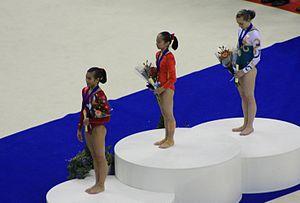
Le 41ᵉ championnat du monde de gymnastique artistique a lieu à Londres au Royaume-Uni du 13 au 18 octobre 2009. Pour cette édition, il n'y a pas de compétition par équipe. Son format est identique à celui des Championnats du monde de gymnastique artistique 2005 qui avait eu lieu à Melbourne. Le championnat commence par le tour de qualification, qui détermine les 24 hommes et 24 femmes qui disputent la finale du concours général individuel ainsi que les huit meilleurs concurrents à chaque agrès qui participent aux finales par engins.